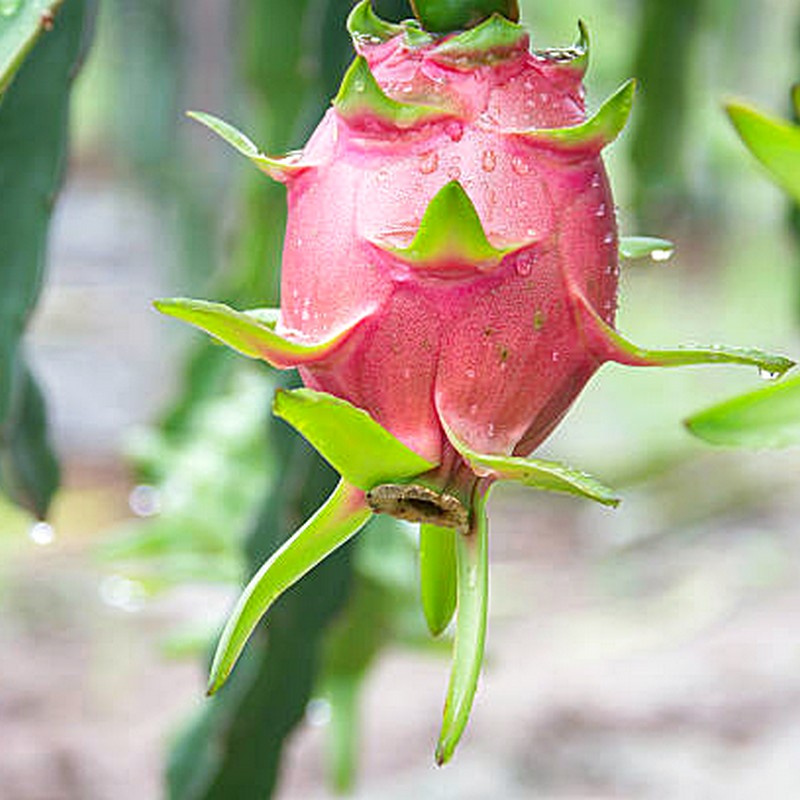
Label: Mature Dragon Fruit